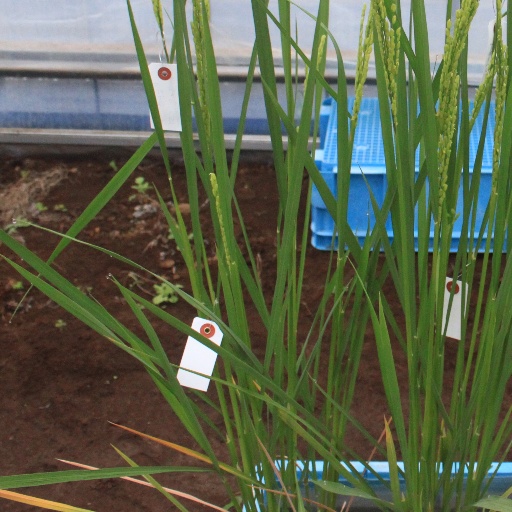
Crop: rice